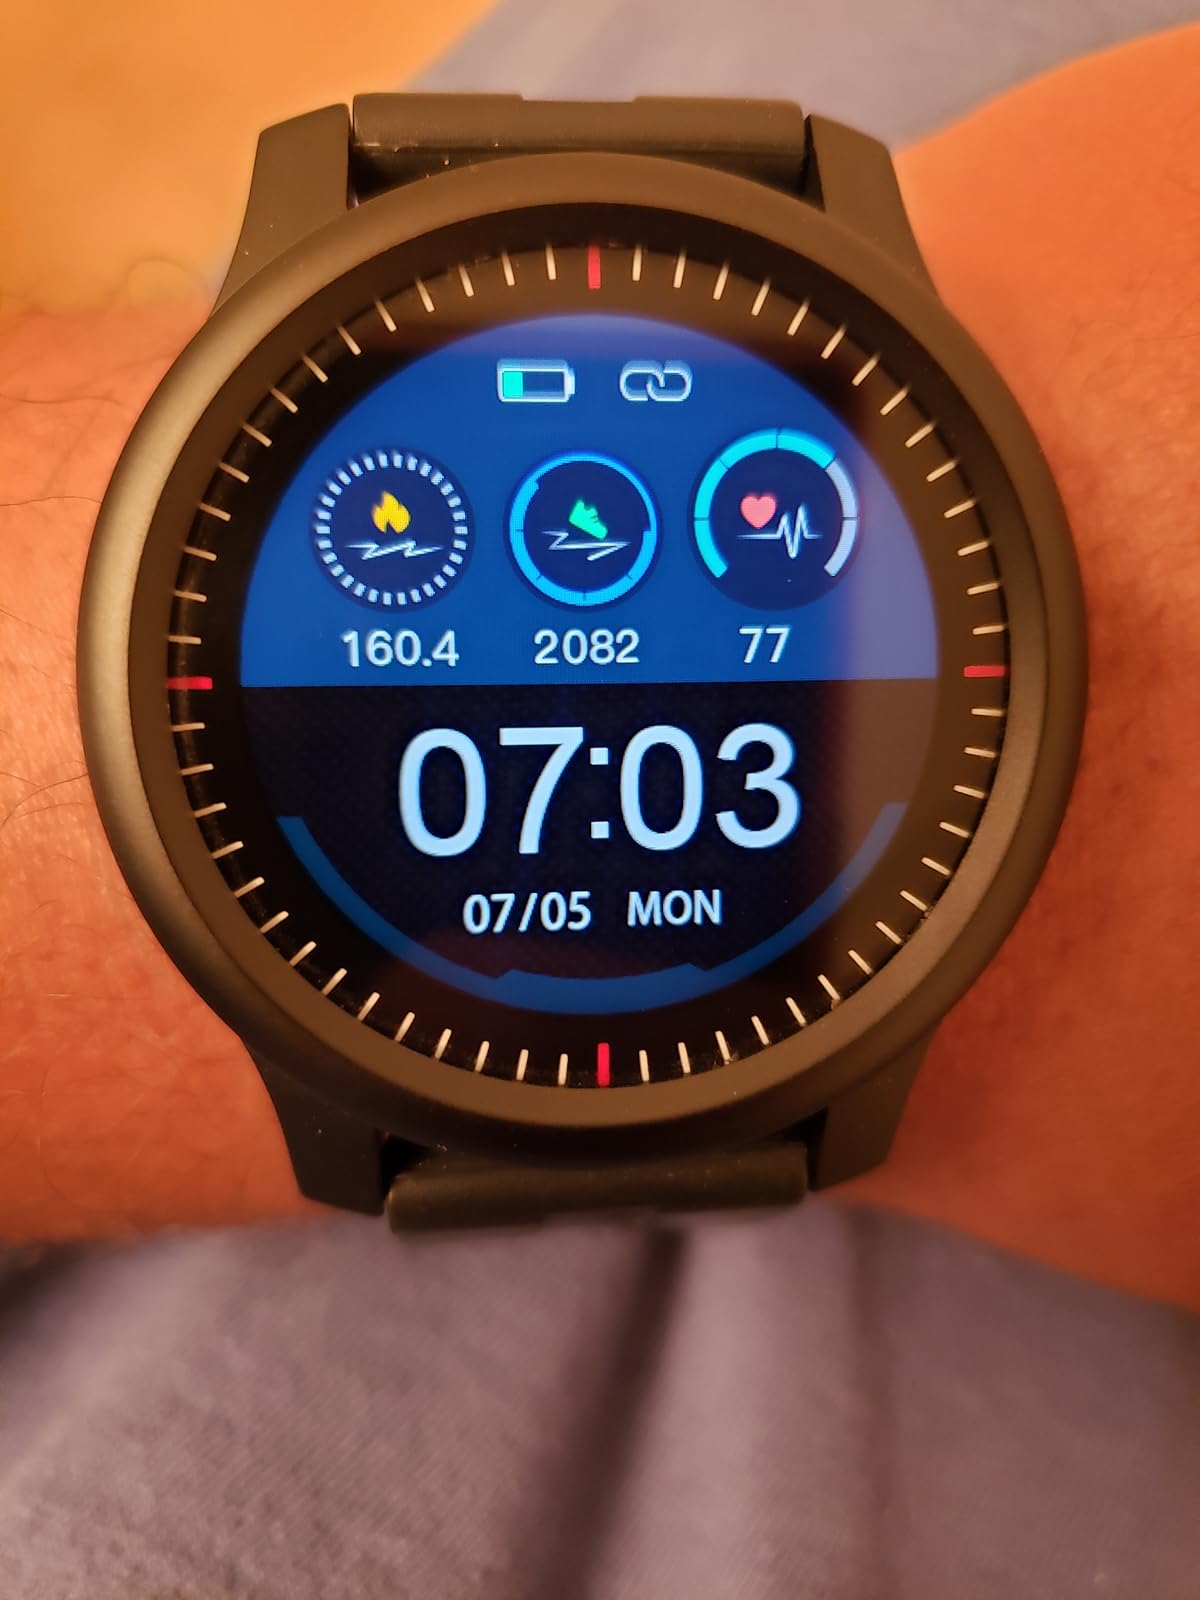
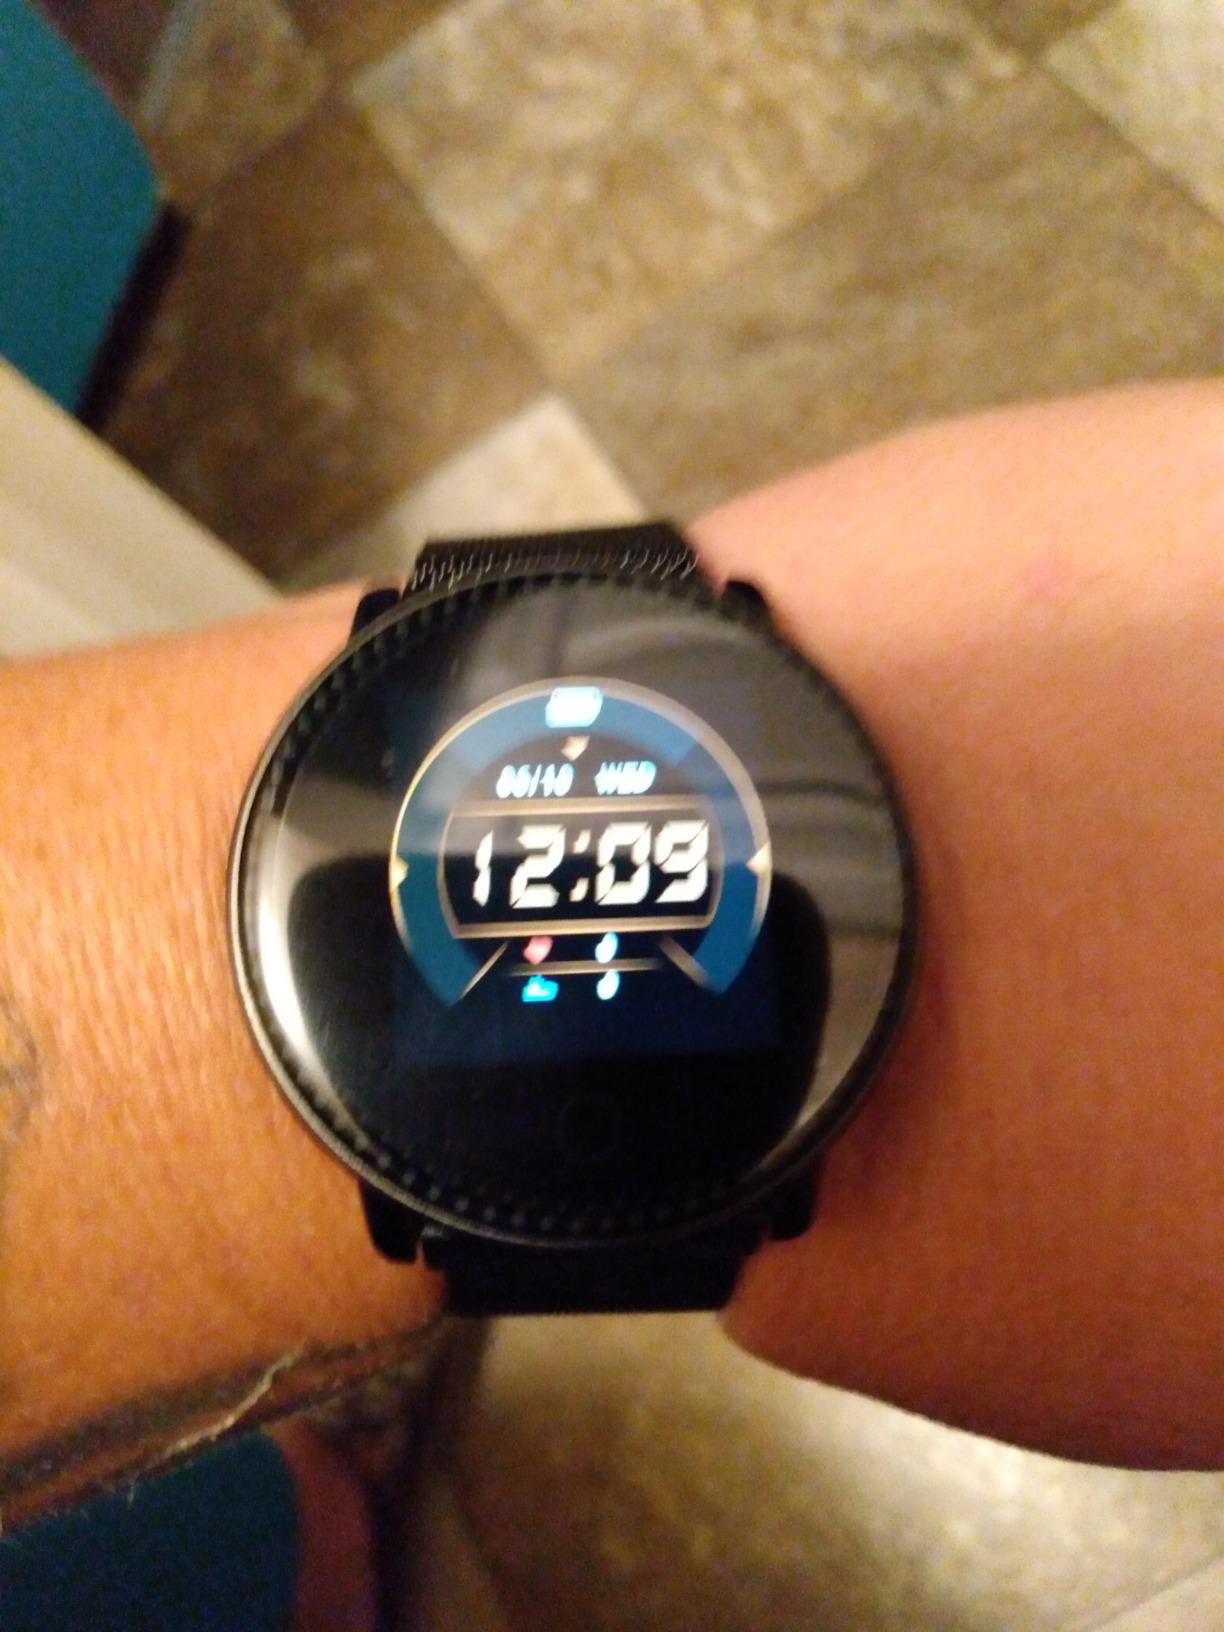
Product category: smartwatch
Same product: no